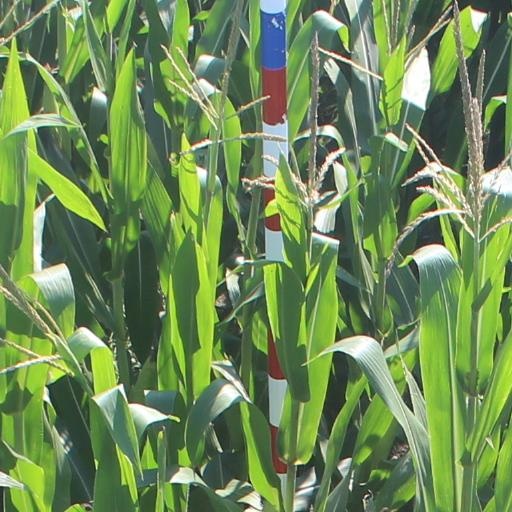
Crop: maize; corn